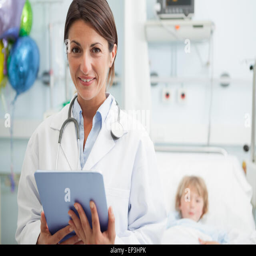
doctor holding a tablet computer next to a child